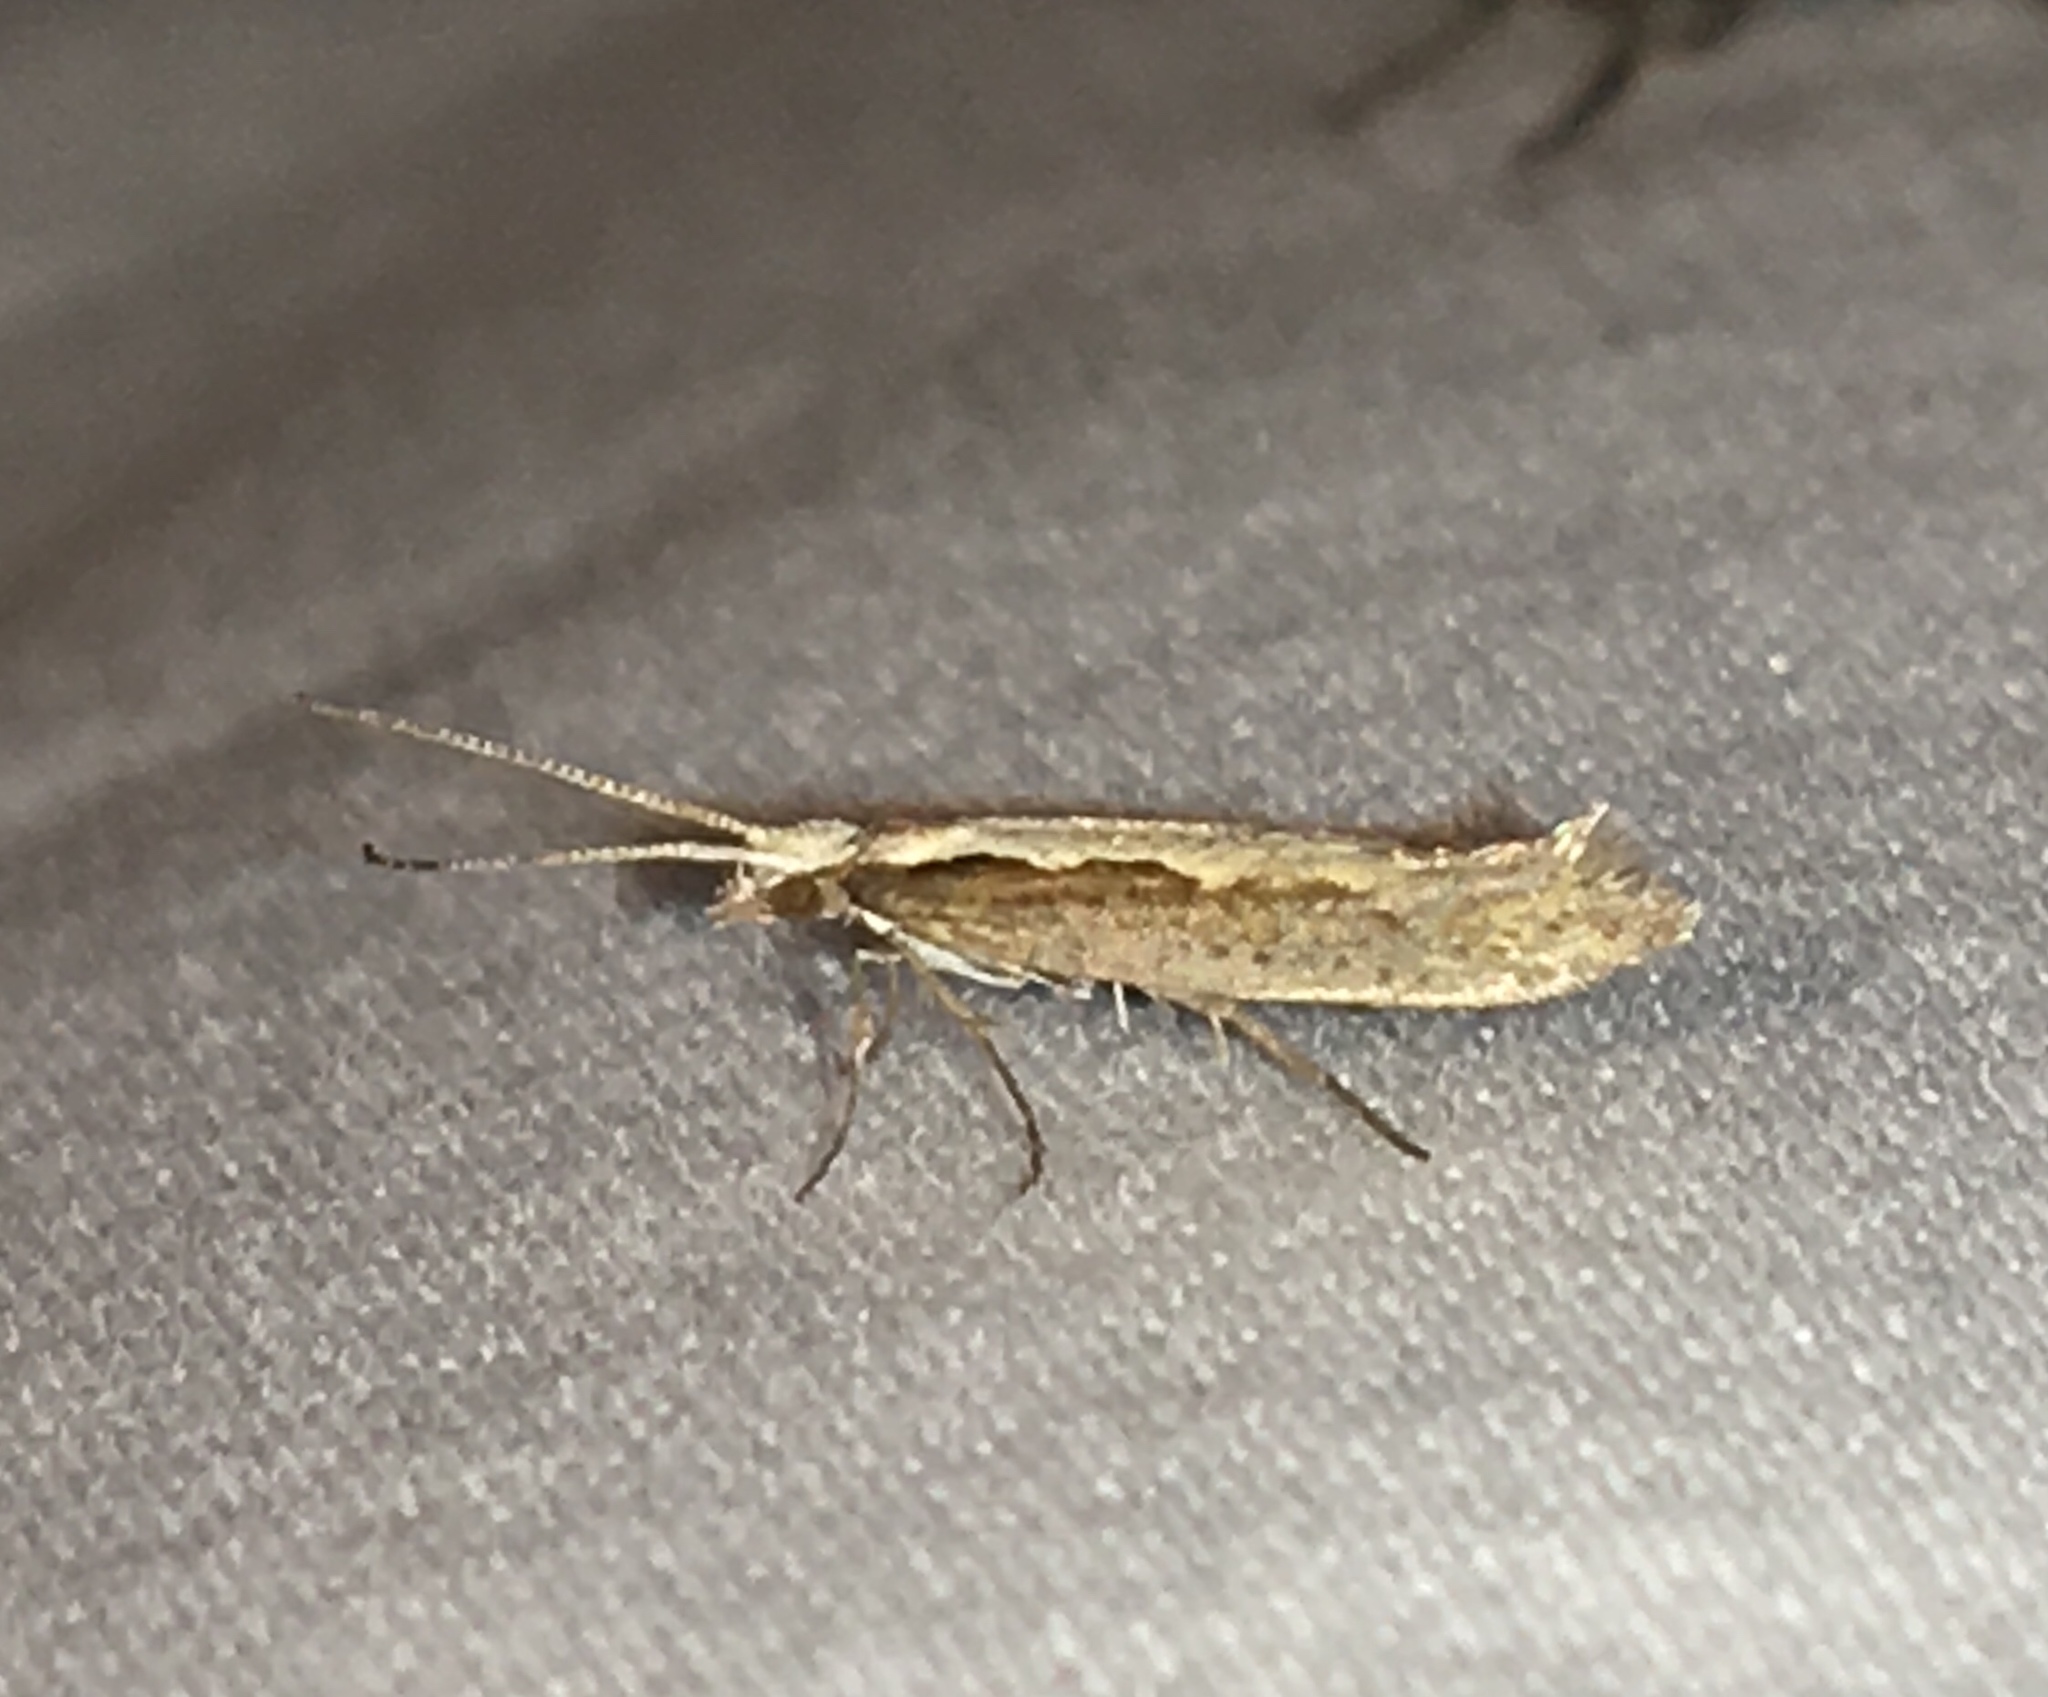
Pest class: diamondback_moth